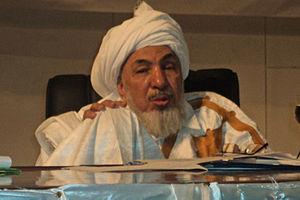
Un savant mauritanien figure parmi les musulmans les plus influents www.magharebia.com/r/4oh